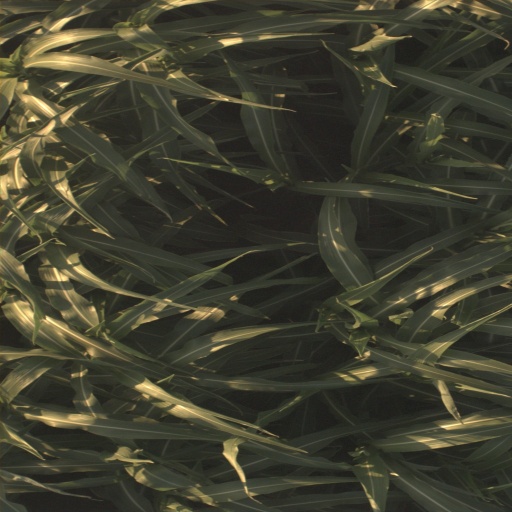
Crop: sorghum